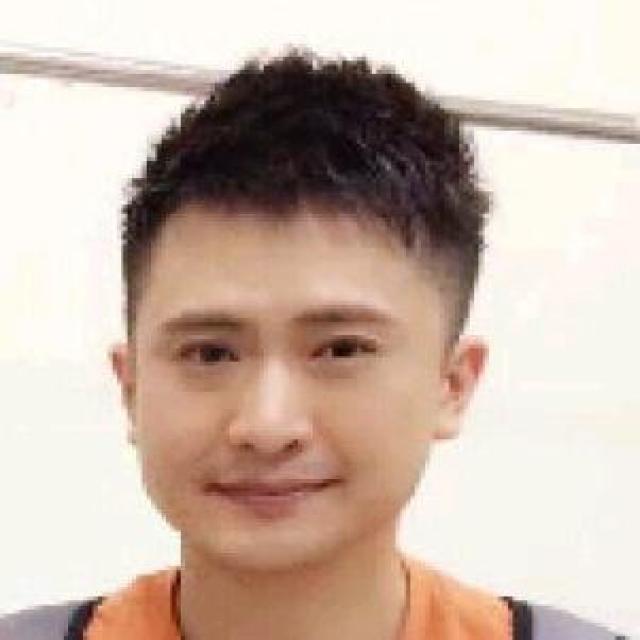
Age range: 21-44